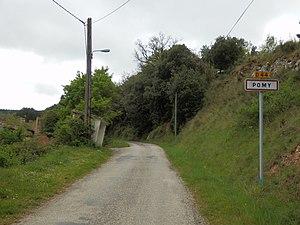
Pomy est une commune française située dans le département de l'Aude en région Occitanie.